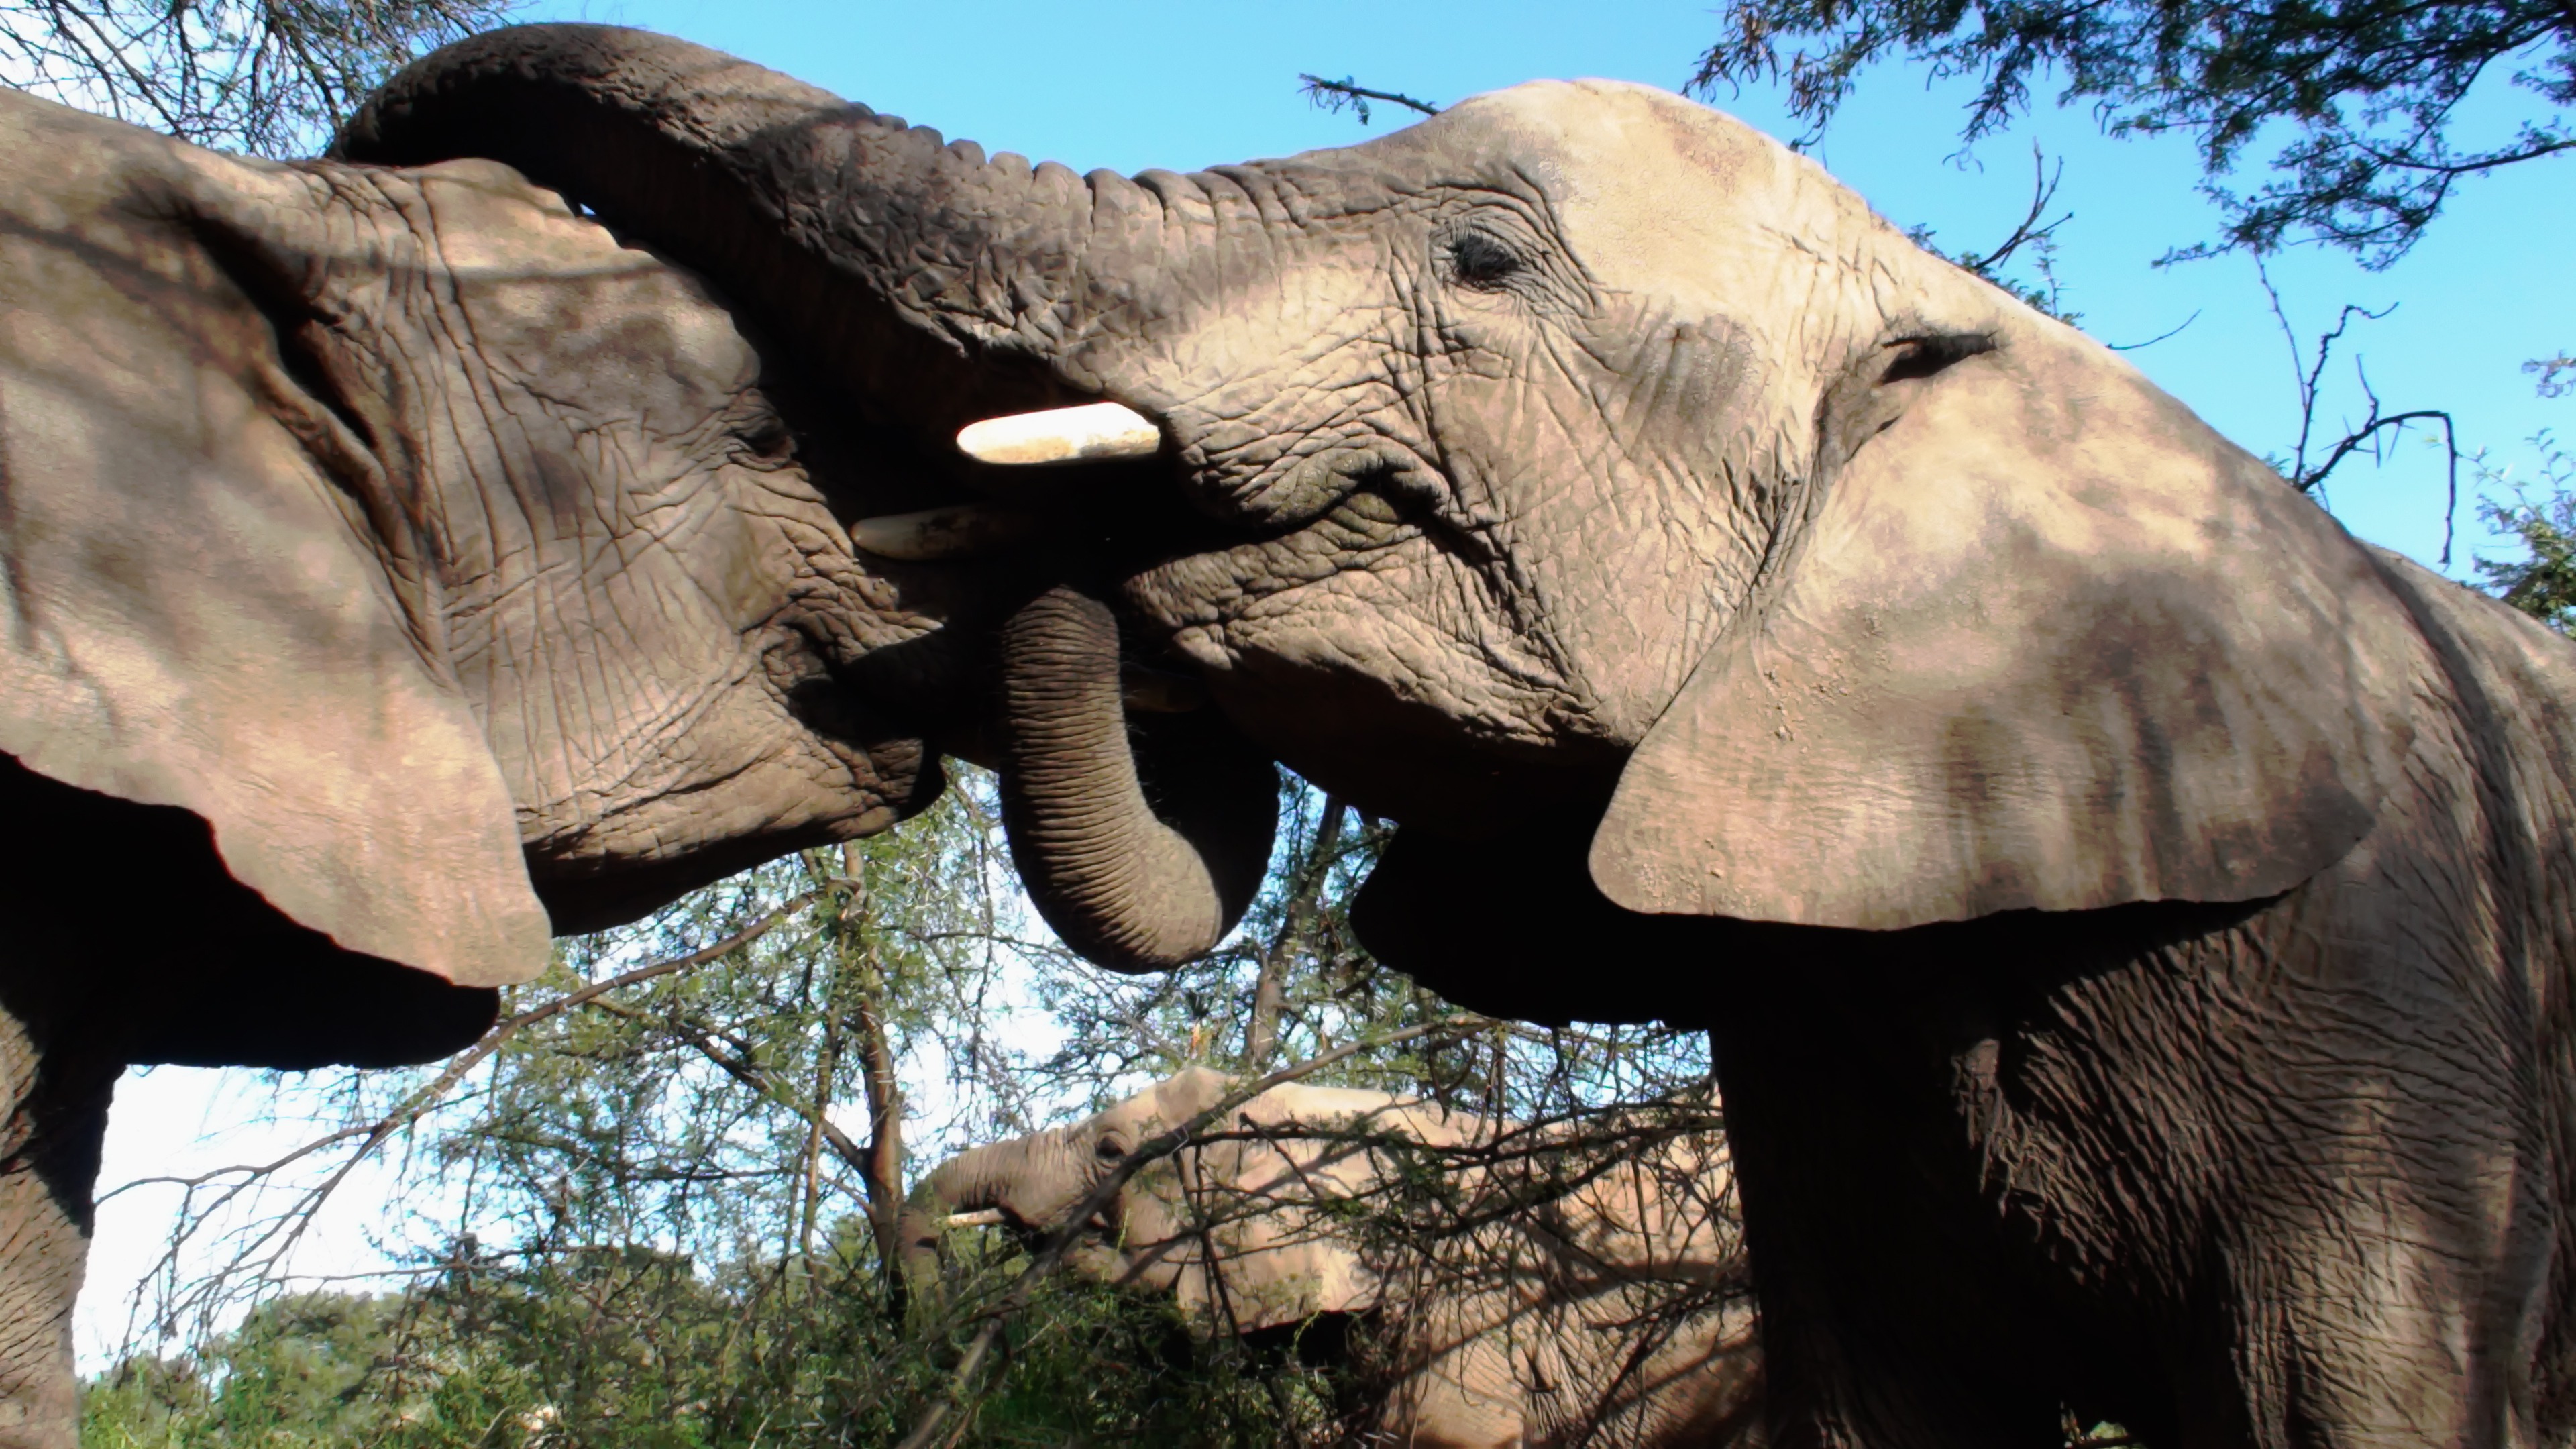
nature, adventure, wildlife, zoo, macro, mammal, fauna, elephant, close up, outside, animals, mammals, safari, elephants, indian elephant, african elephant, elephants and mammoths, sharing water